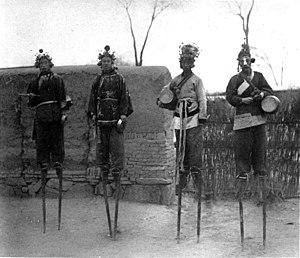
Échassiers indigènes d’Itcho